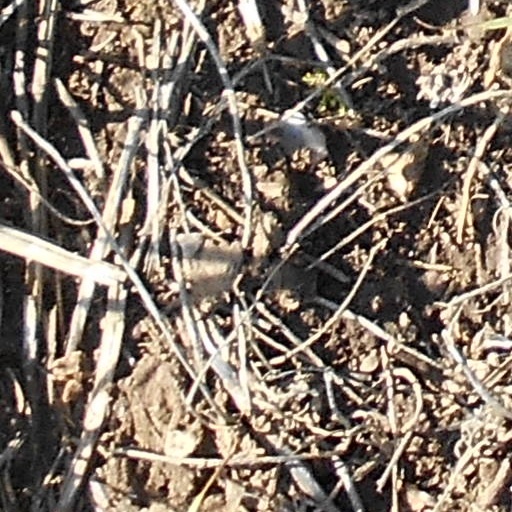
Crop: wheat